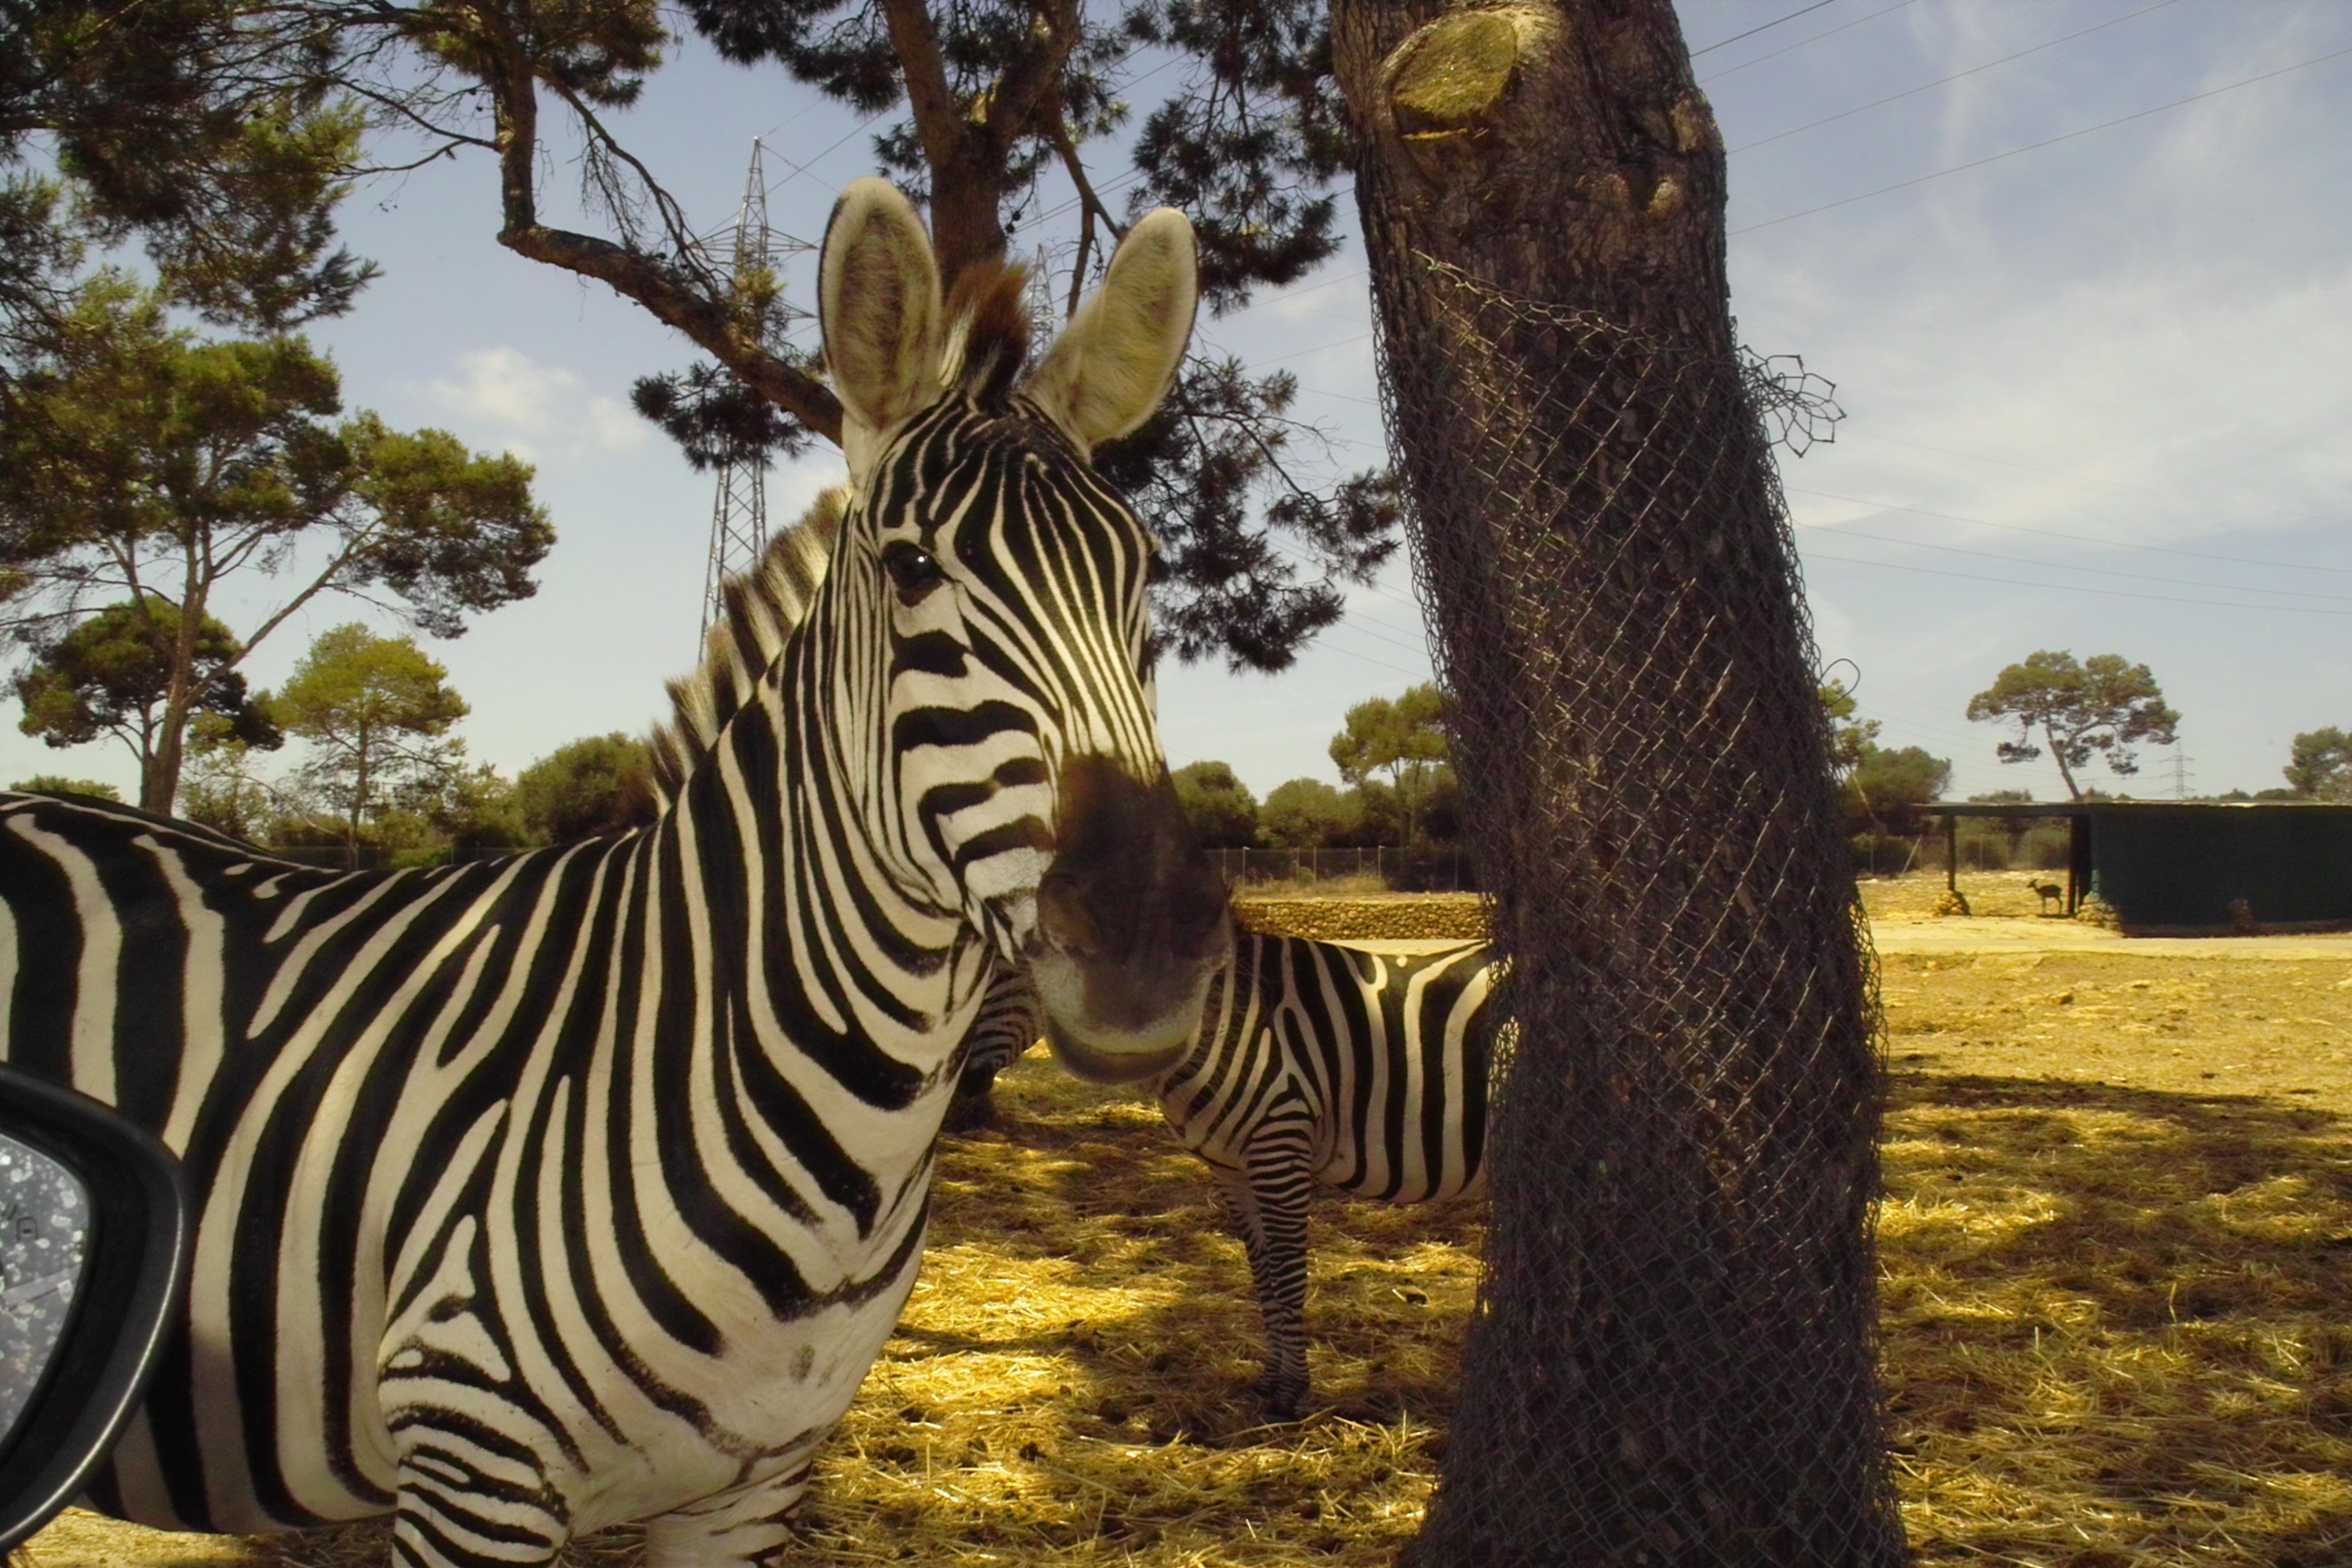
animal, wildlife, zoo, africa, mammal, mane, fauna, savanna, zebra, wild animal, stripes, mammals, foal, animal world, safari, kenya, steppe, horse like mammal, beautiful color